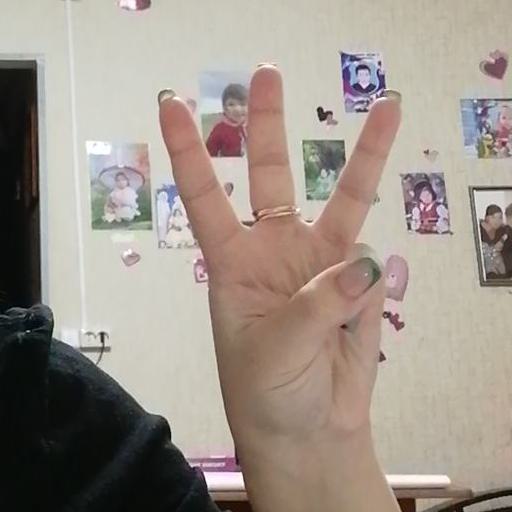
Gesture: three